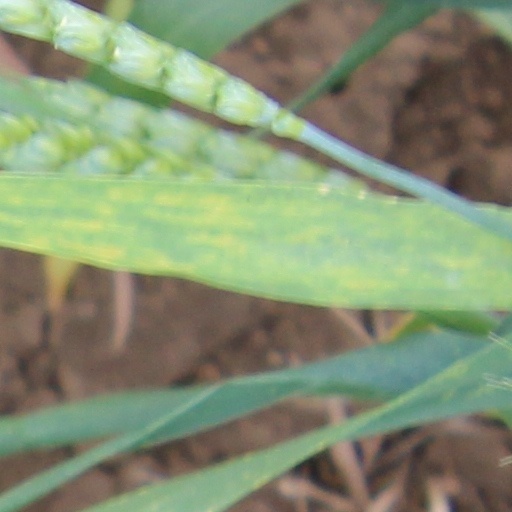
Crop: wheat